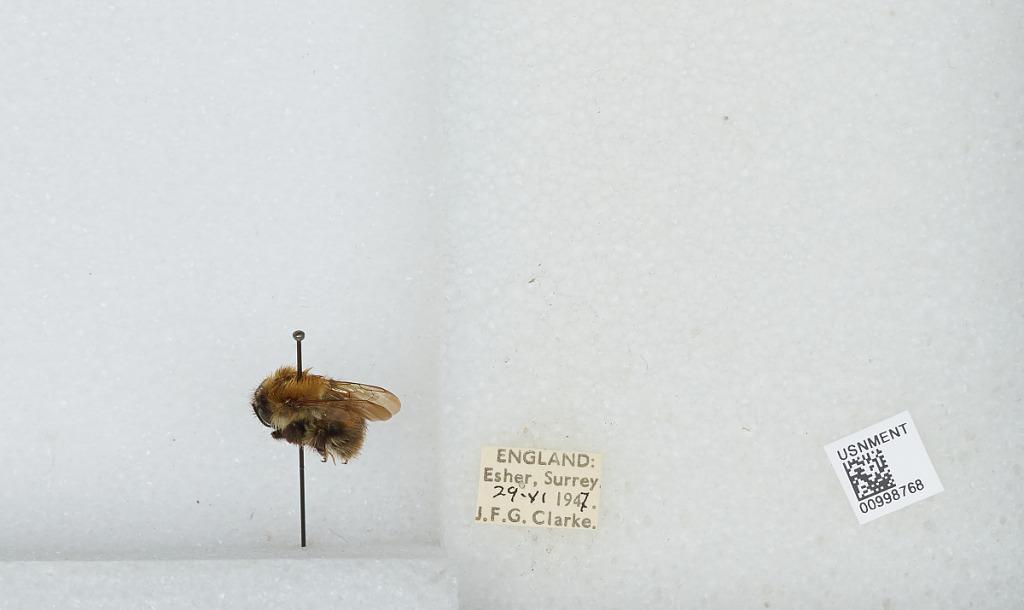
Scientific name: Bombus (Thoracobombus) pascuorum (Scopoli)
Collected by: J. Clarke
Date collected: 1947-6-29
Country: United Kingdom
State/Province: England
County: Surrey
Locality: Esher
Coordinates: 51.3691, -0.365